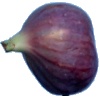
Label: Fig 1